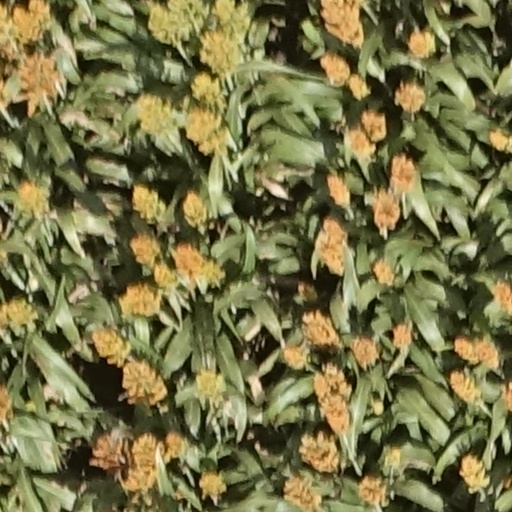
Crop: sorghum